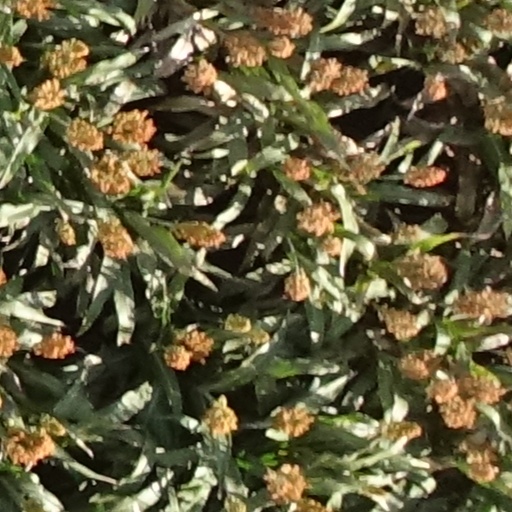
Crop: sorghum